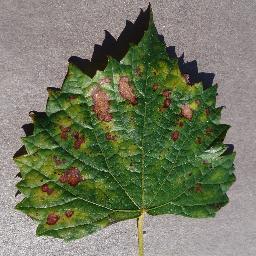
Label: Grape___Esca_(Black_Measles)